Lake Tsomgo

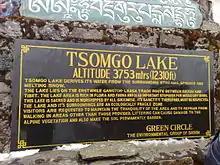
Sign for Tsomgo Lake

The lake is formed in an oval shape and has a surface area of . The maximum length of the lake is and has a maximum width of . The maximum depth reported is while the average depth is . The lake water quality is of moderate turbidity.